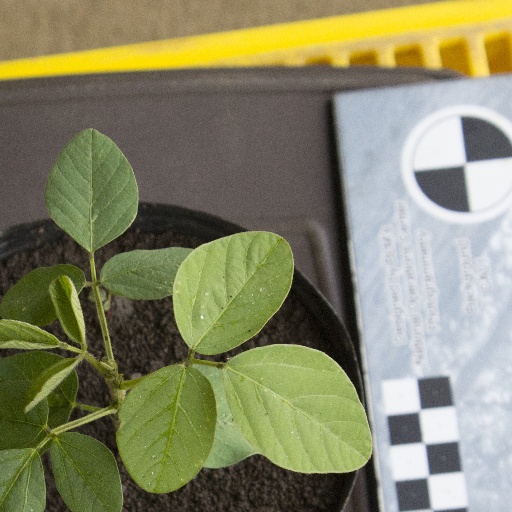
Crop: soybean